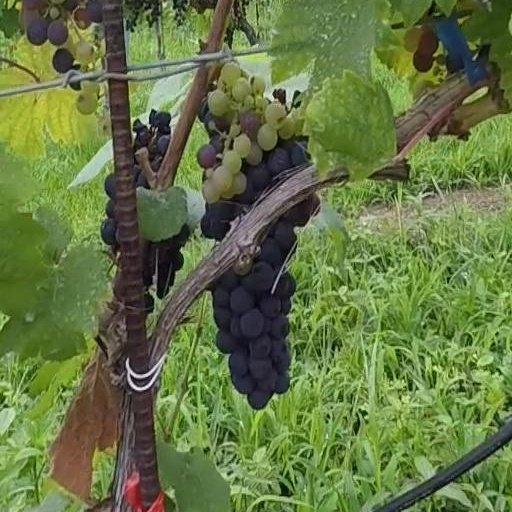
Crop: grape